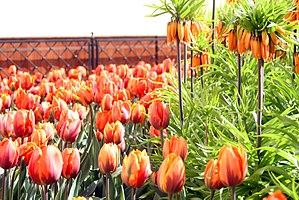
Le jardin suspendu du Petit Ermitage est un jardin de l'ensemble architectural du Petit Ermitage, qui fait lui-même partie du complexe muséal du Musée de l'Ermitage à Saint-Pétersbourg. Ce jardin a été réalisé entre 1764 et 1773, par les architectes Jean-Baptiste Vallin de La Mothe et Georg Friedrich Veldten, reconstruit en 1841 par Vassili Stassov. Le jardin suspendu est situé au niveau du premier étage, au dessus des locaux des anciennes écuries et du manège, il occupe l'espace entre les galeries reliant les pavillons nord et sud du Petit Ermitage.